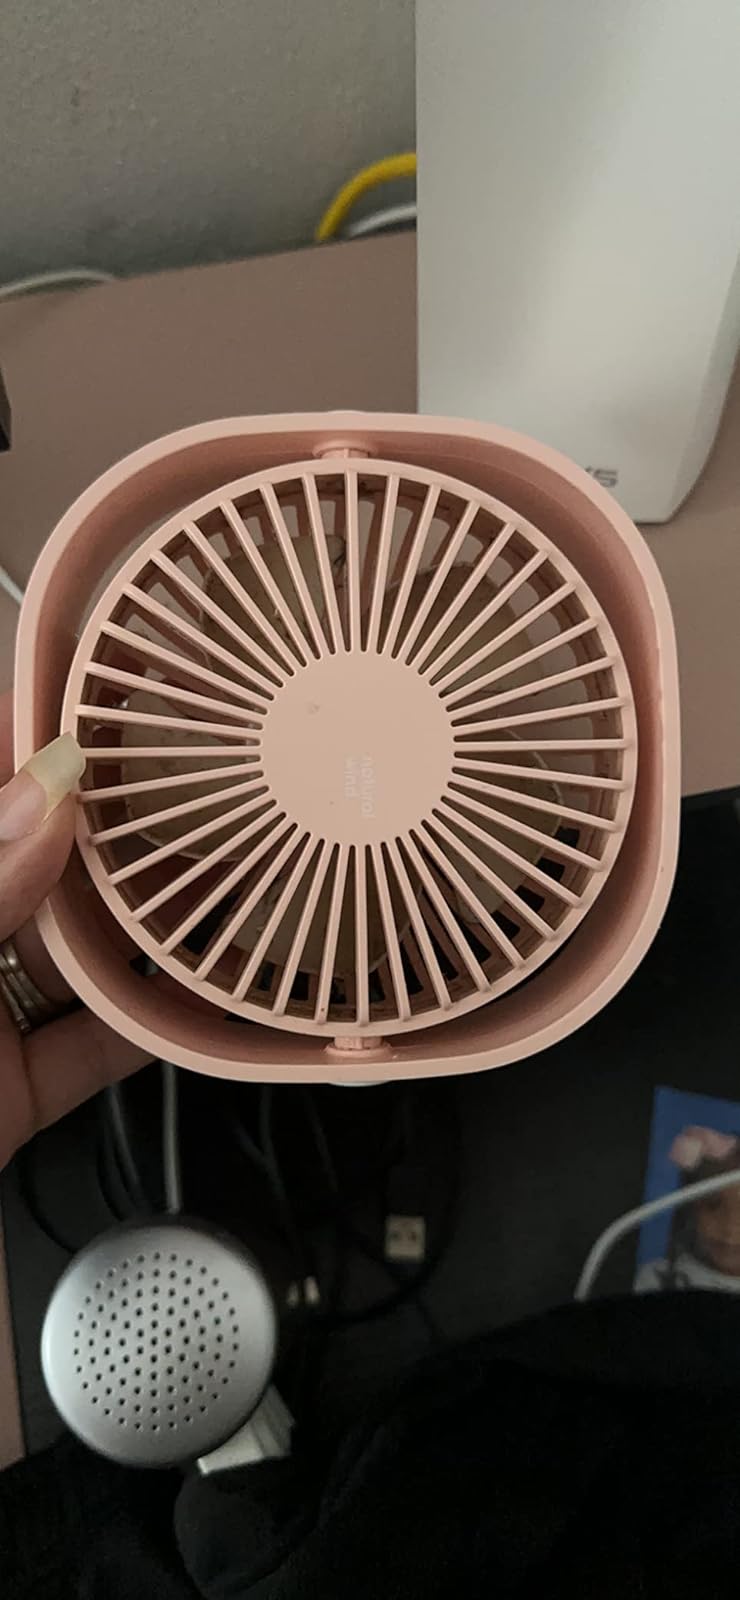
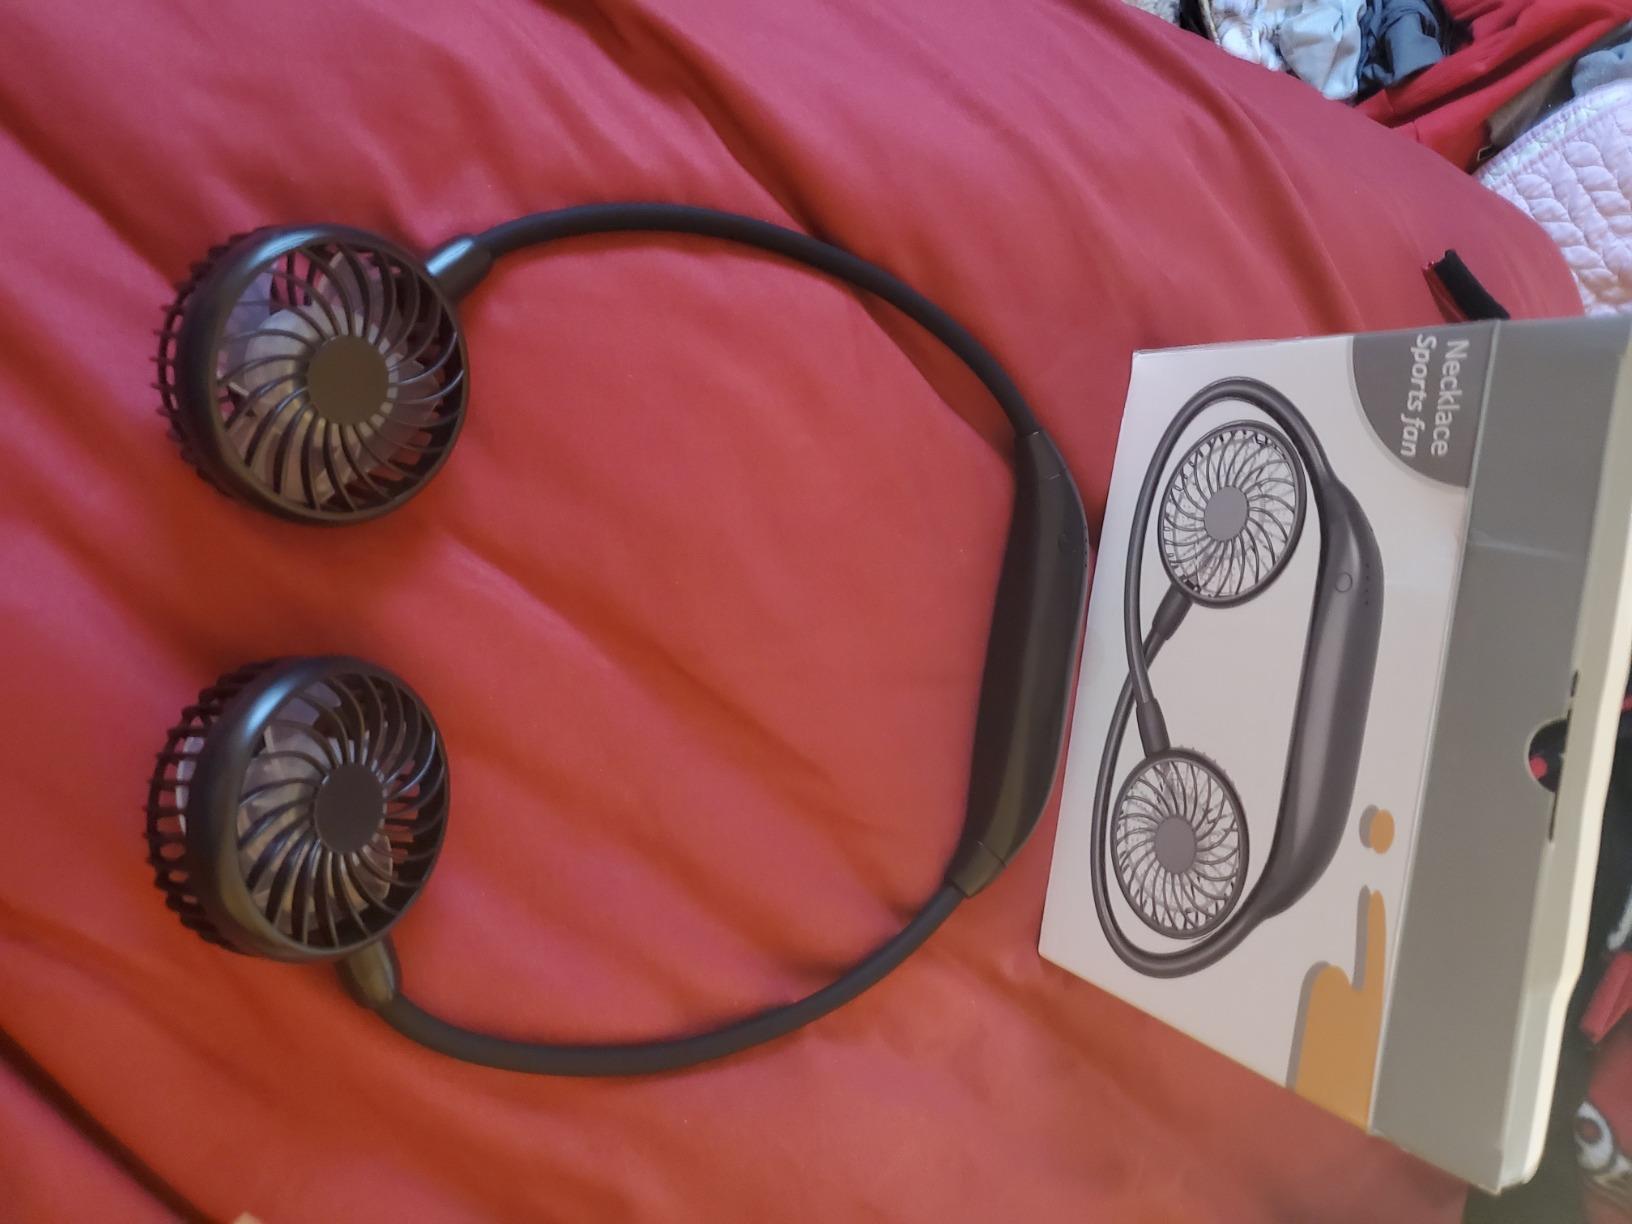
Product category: fan
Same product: no